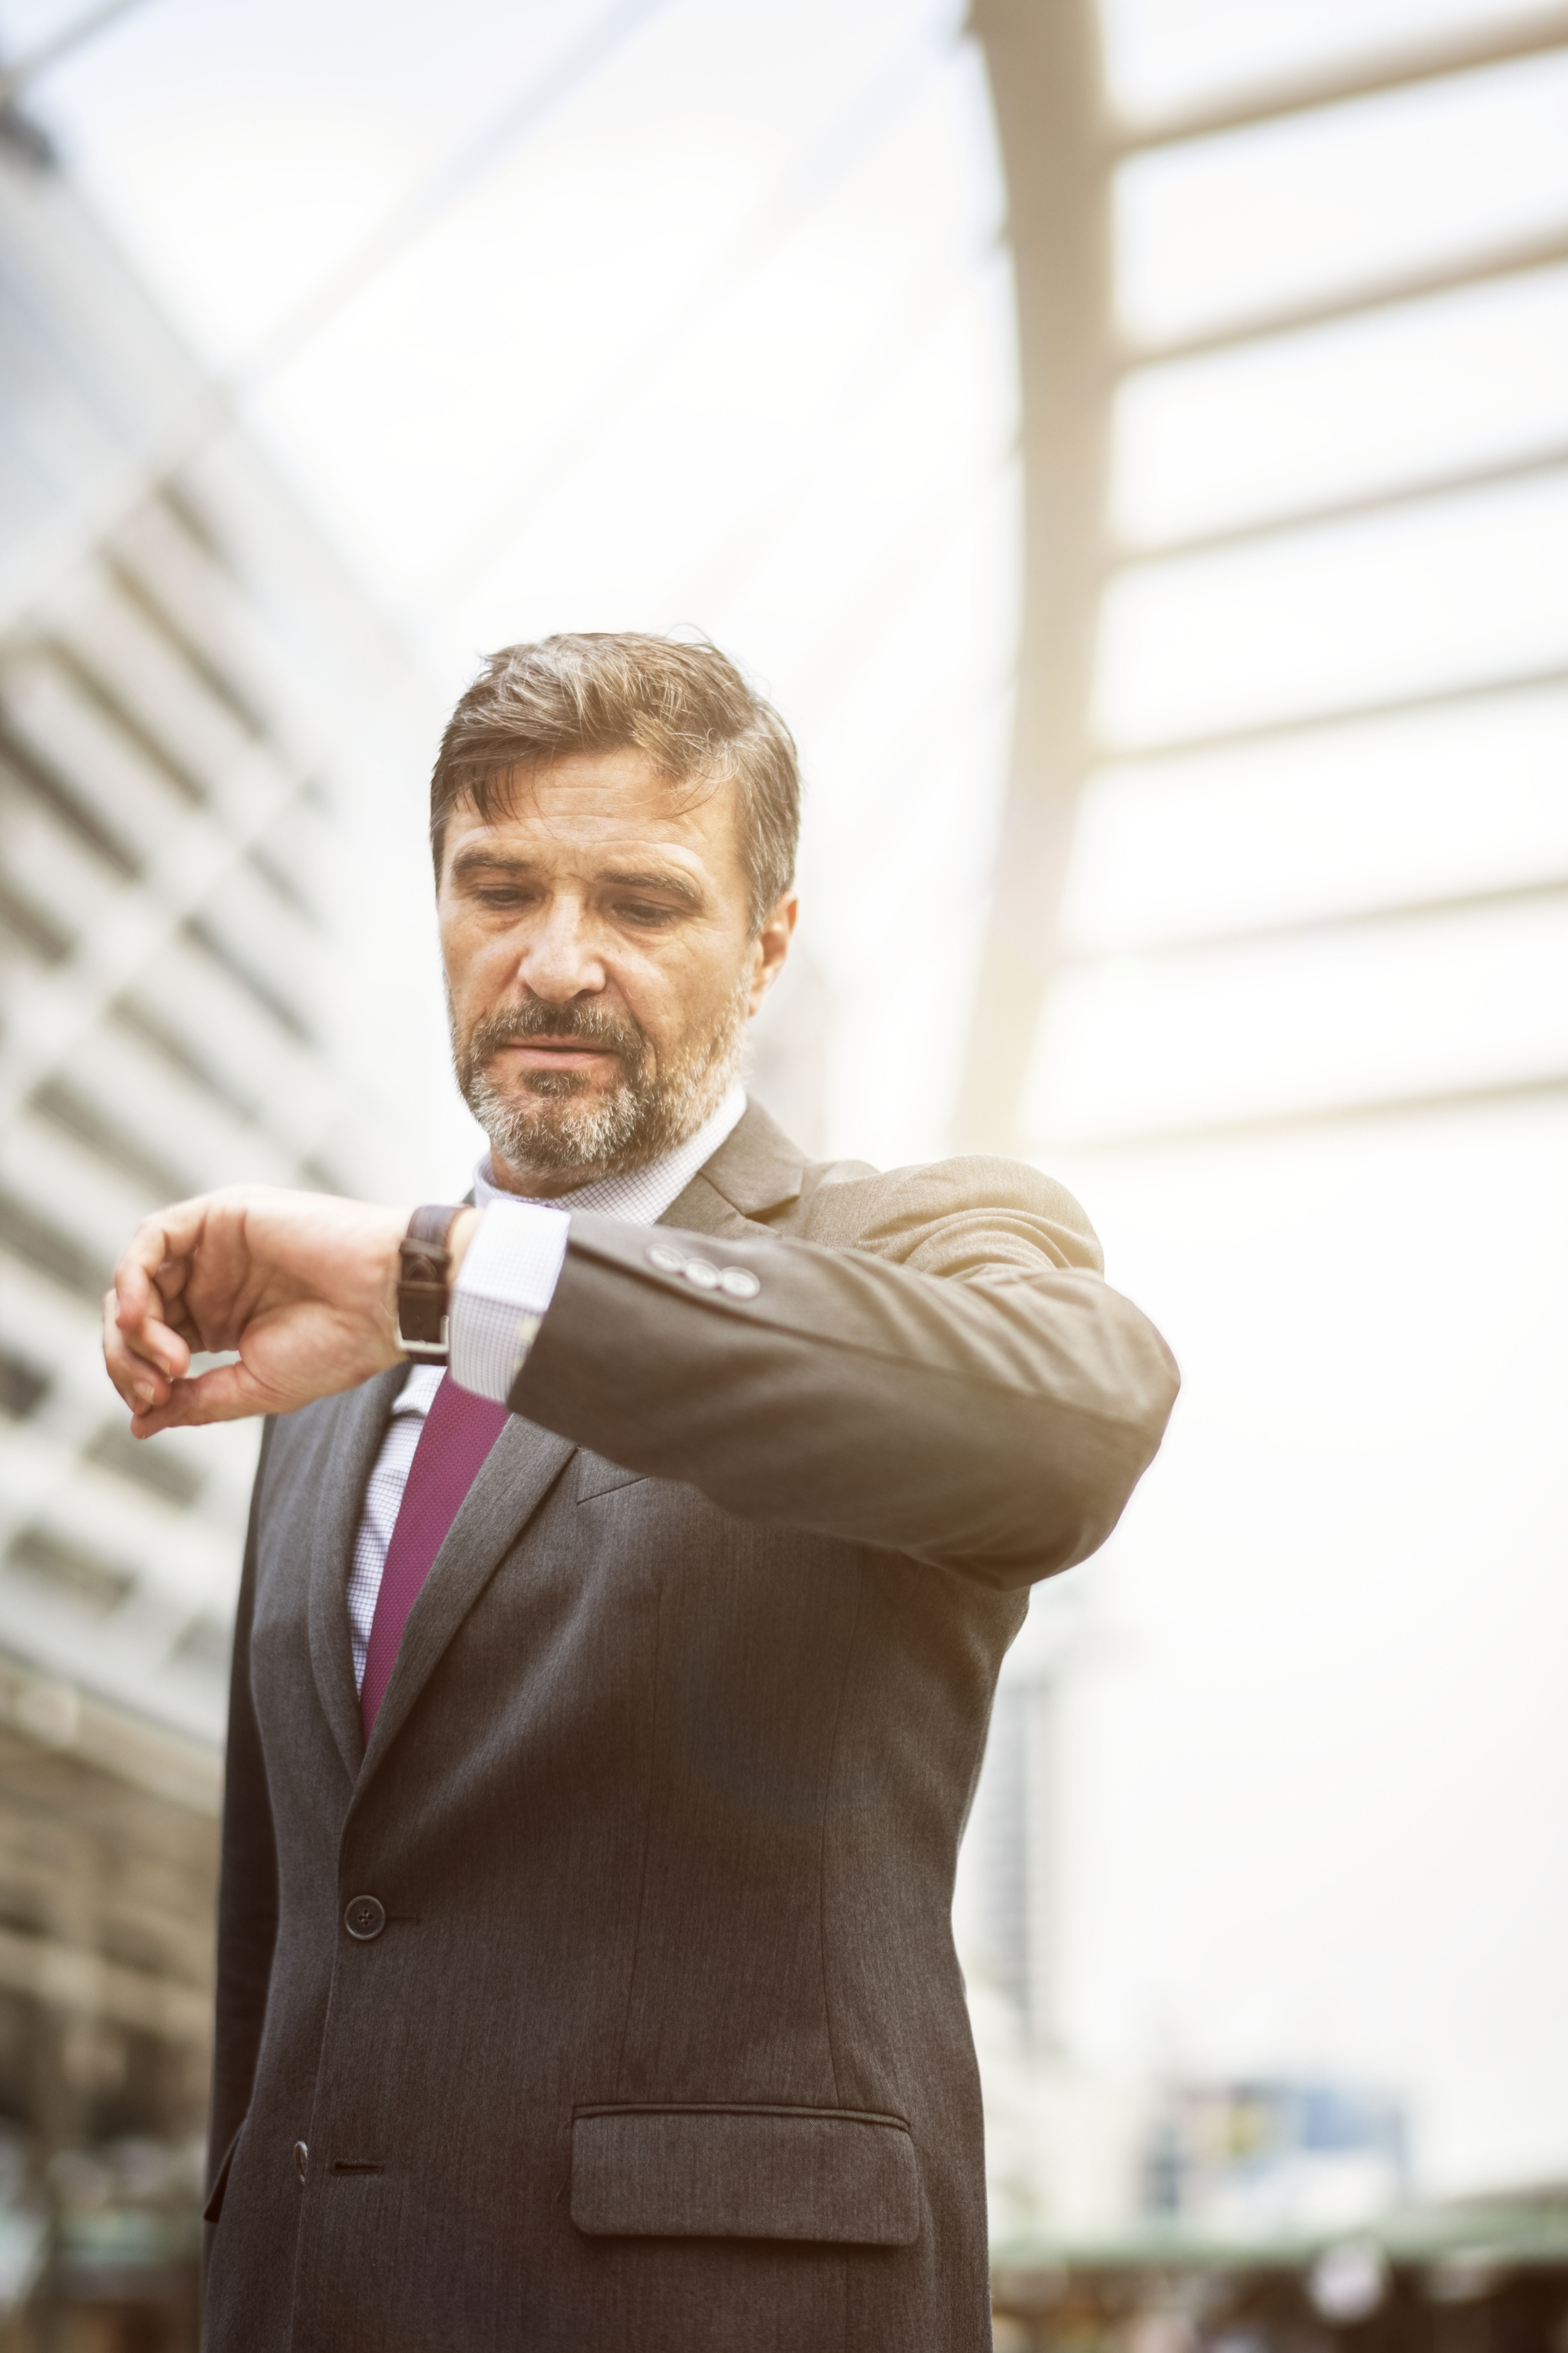
annoyed, bangkok, beard, bearded, bored, bridge, business, business district, businessman, busy, cbd, checking, chongnonsi, city, city center, concerned, corporate, downtown, grey hair, late, lateness, looking, man, mature, on time, organized, plan, rush, rush hour, rushing, sathorn, schedule, senior, serious, stress, stressed, stressing, suit, time, time management, timely, tired, urban, waiting, watch, photograph, standing, businessperson, gentleman, senior citizen, necktie